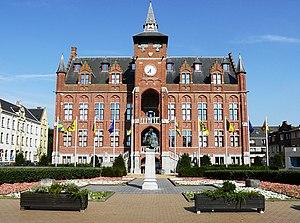
Cette page regroupe l'ensemble des monuments classés de la ville de Knokke-Heist.